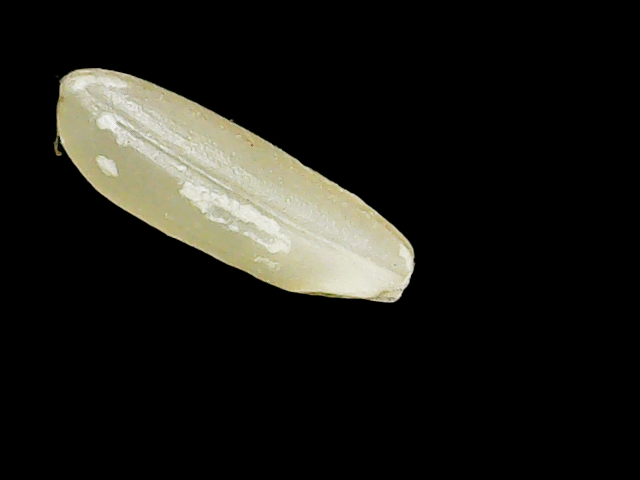
Rice variety: Binadhan17